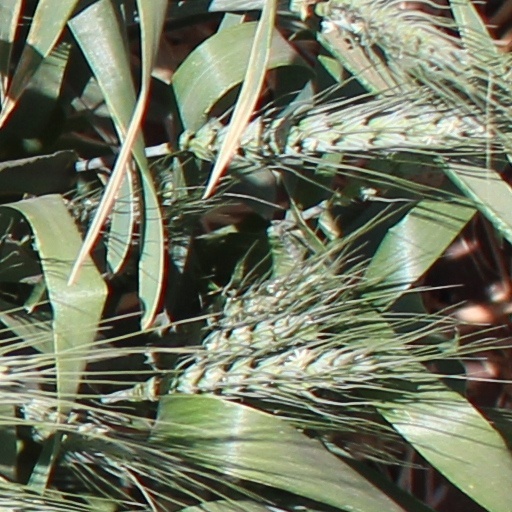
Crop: wheat